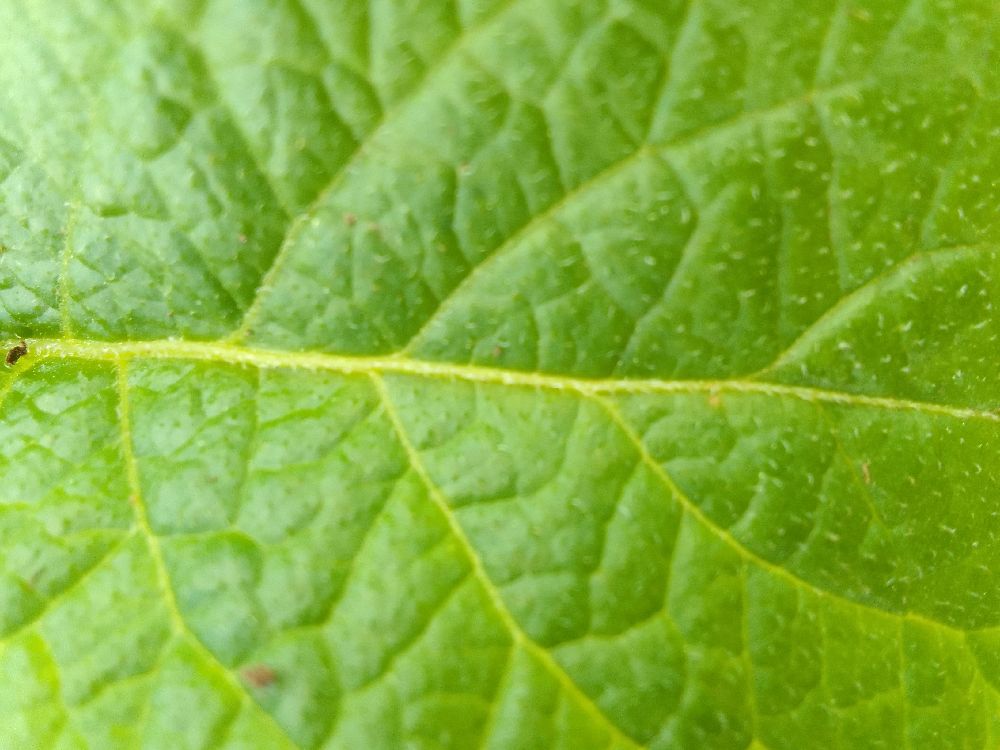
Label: Healthy